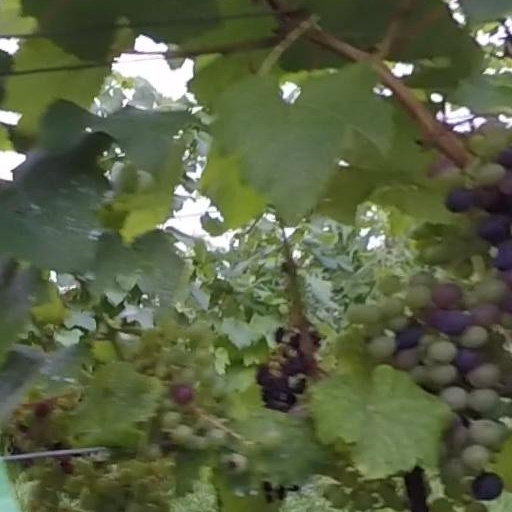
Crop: grape